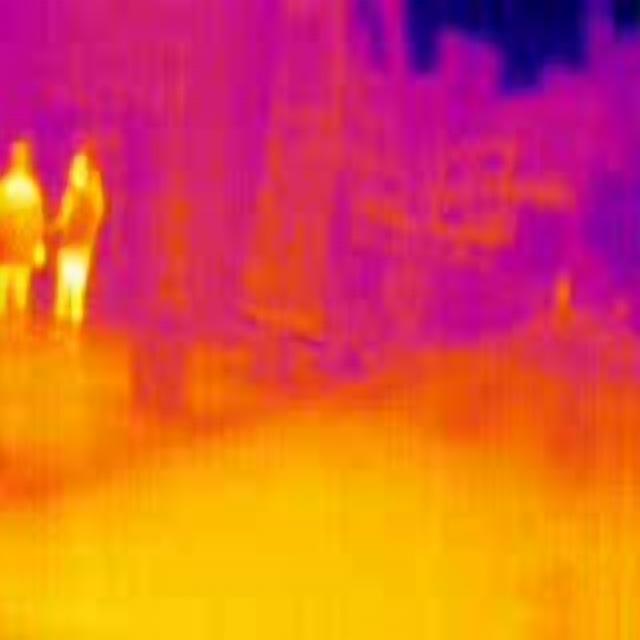
Detected objects:
label: person
label: person